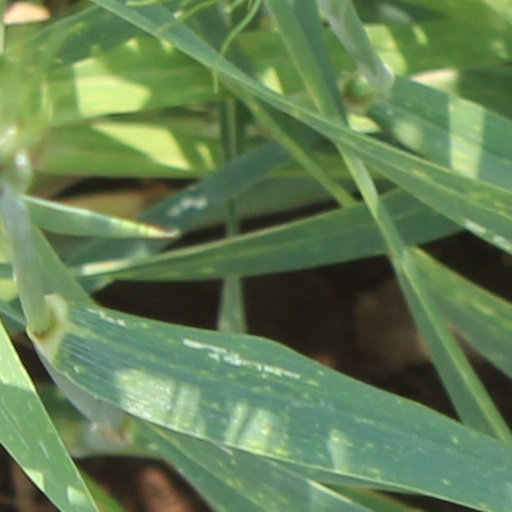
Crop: wheat